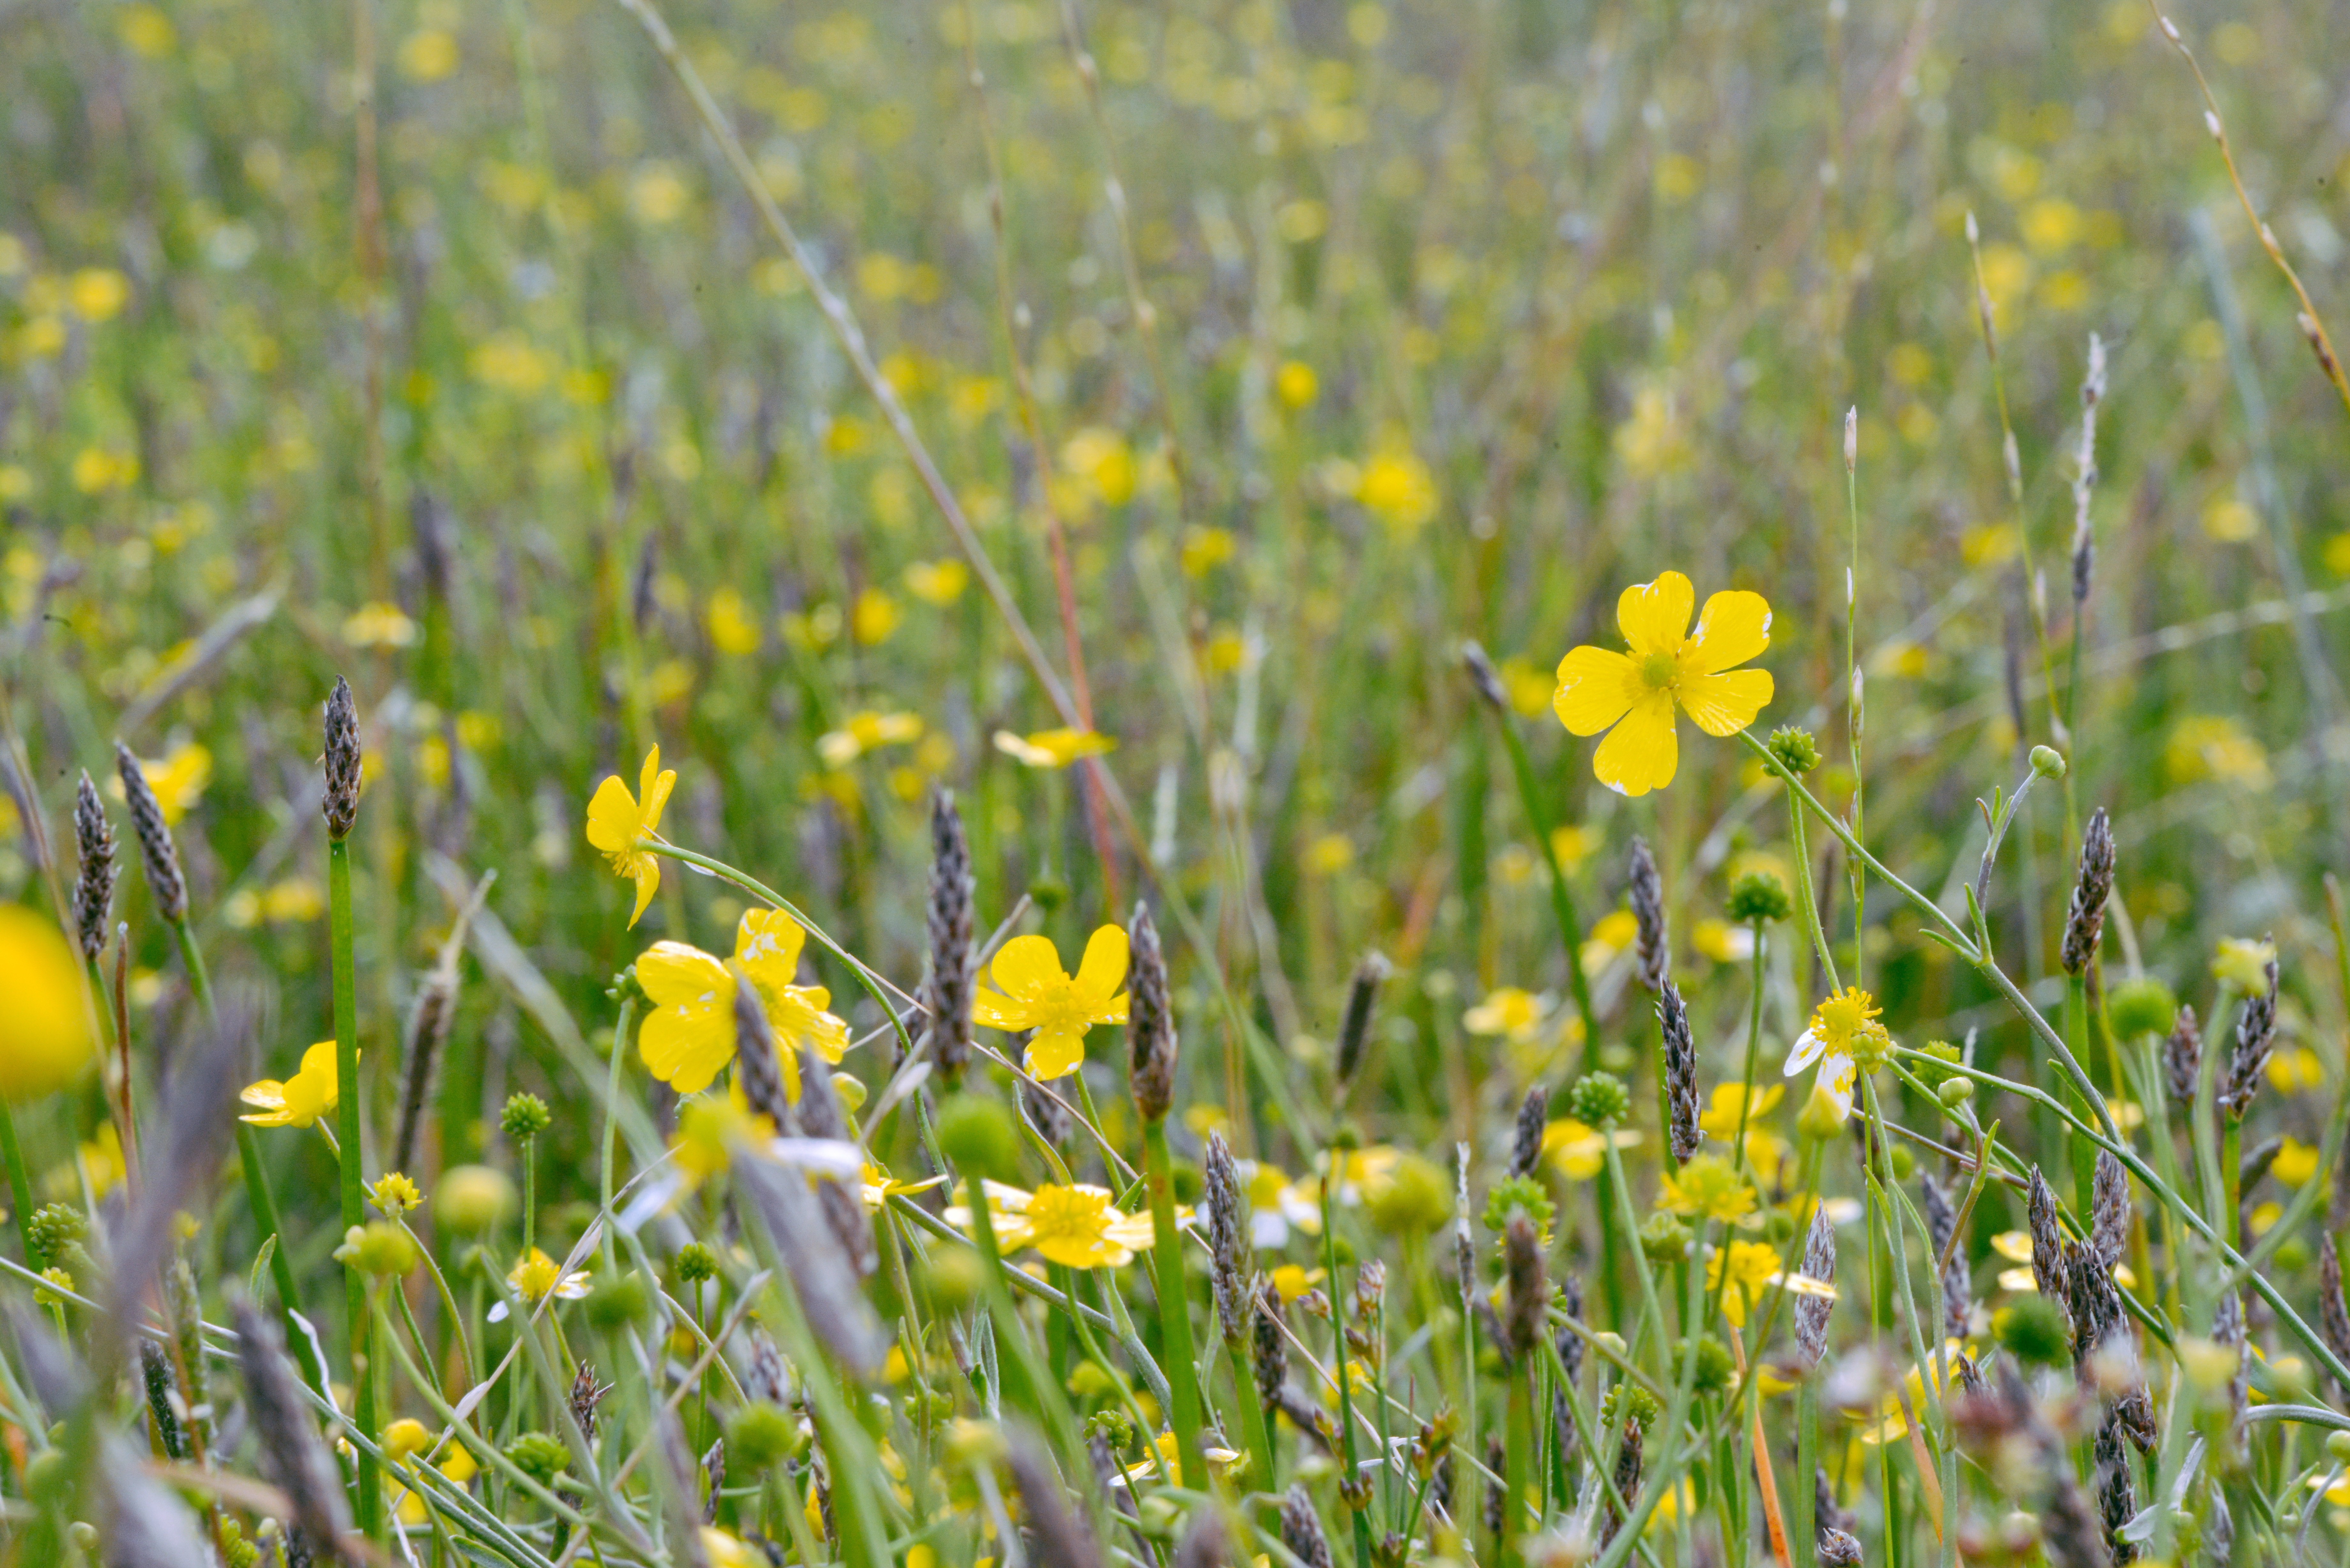
nature, grass, blossom, plant, field, lawn, meadow, prairie, sunlight, flower, bloom, floral, spring, green, crop, pasture, colorful, yellow, agriculture, hayfield, flora, plain, rapeseed, wildflower, flowers, grassland, habitat, macro photography, flowering plant, natural environment, grass family, land plant